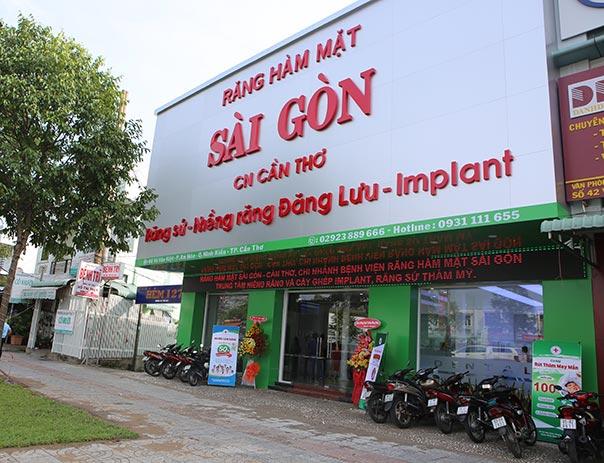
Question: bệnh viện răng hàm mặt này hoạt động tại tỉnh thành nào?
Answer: bệnh viện răng hàm mặt này hoạt động tại thành phố cần thơ